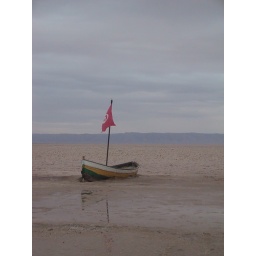
a boat waving the Tunisian flag in a salt lake in the middle of the Sahara...